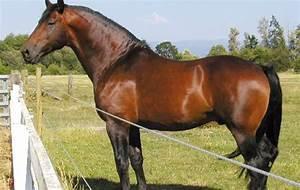
horse